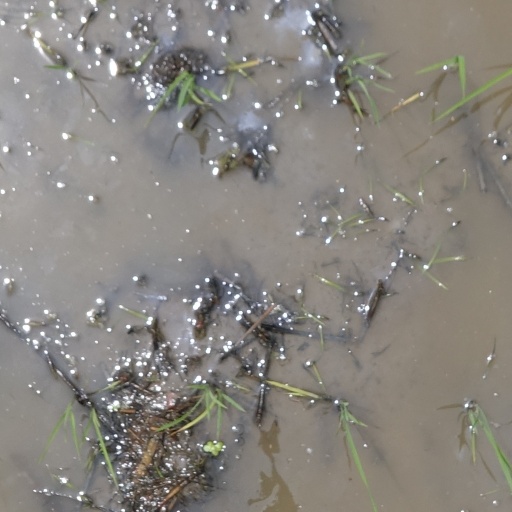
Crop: rice